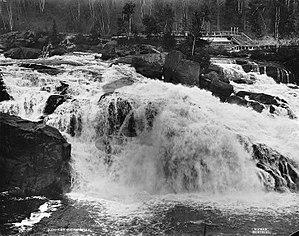
Photographie, Chutes de Chicoutimi, rivière Saguenay, QC, vers 1890, Wm. Notman &amp
La rivière Chicoutimi est un cours d’eau de l’est du Québec, tributaire de la rivière Saguenay. Longue de 26,2 kilomètres, elle est le principal exutoire du lac Kénogami qui prend sa source d’un bassin versant de 3 390 km² dans la Réserve faunique des Laurentides. Entièrement situé dans l'arrondissement Chicoutimi de Ville de Saguenay, c'est le cours d'eau le plus urbanisé et endigué du Saguenay-Lac-Saint-Jean.